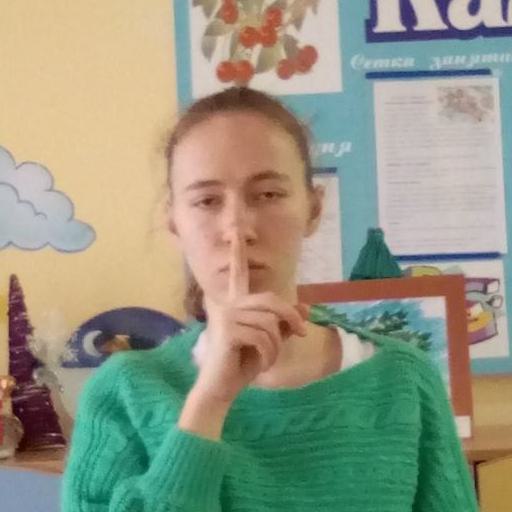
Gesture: mute